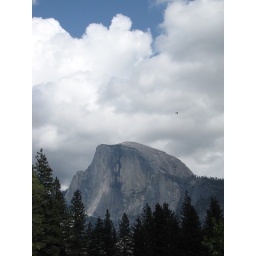
That black speck in the white cloud...bird. He either enhanced or messed up the shot. You pick.